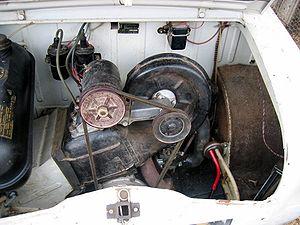
Développée par Piaggio, le célèbre constructeur des scooters Vespa des années 1950, et sortie en 1957, la Vespa 400 est une voiture compacte comme les affectionnent les Italiens. À l'instar de la Fiat 500, sa compacité, son petit moteur et son encombrement réduit en font une citadine idéale. Propulsée par un moteur deux cylindres de deux temps consommant du mélange, elle permet d'atteindre une vitesse maximale de 80–90 km/h.